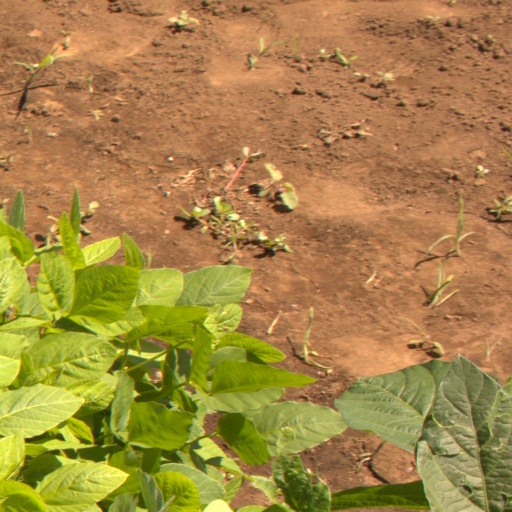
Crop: soybean